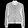
Label: Coat